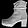
Label: Ankle boot